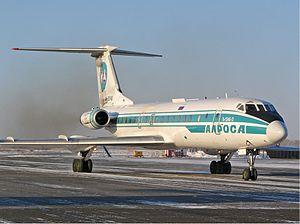
L'aéroport Tolmatchevo de Novossibirsk est situé dans la ville d'Ob, à 16 km du centre de Novossibirsk, la troisième ville de Russie et centre scientifique et industriel de la Sibérie.